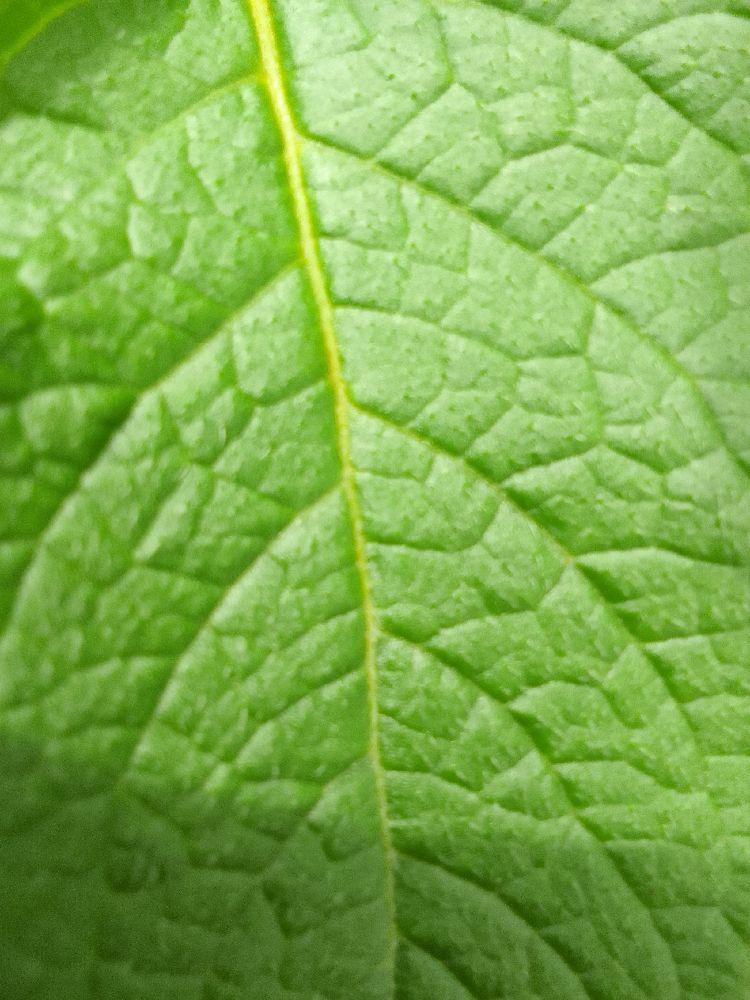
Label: Healthy